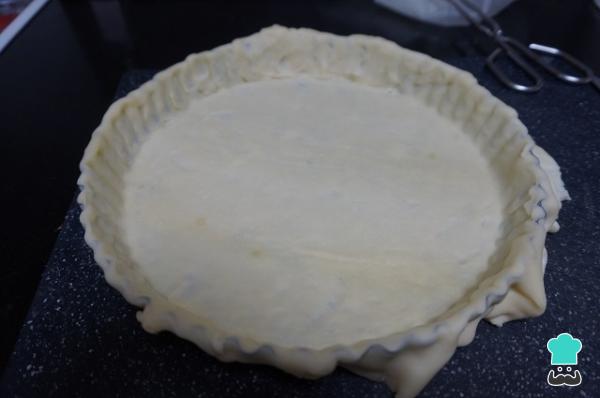
Ponemos la masa brisa sobre un molde, y recortamos los bordes sobrantes. Reservamos en la nevera y también ponemos el horno a precalentar a 180º C.Truco: También podéis utilizar masa de hojaldre, si os gusta más.